Valley of the Queens

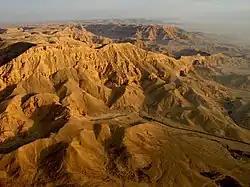
General view of the Valley of the Queens

The Valley of the Queens is a site in Egypt, in which queens, princes, princesses, and other high-ranking officials were buried from roughly 1560 BC to 1130 BC. Pharaohs were buried in the Valley of the Kings. The Valley of the Queens was known anciently as "Ta-Set-Neferu", which has a double meaning of "The Place of Beauty" and/or "the Place of the Royal Children". Excavation of the tombs at the Valley of the Queens was pioneered by Ernesto Schiaparelli and Francesco Ballerini in the early 1900s.